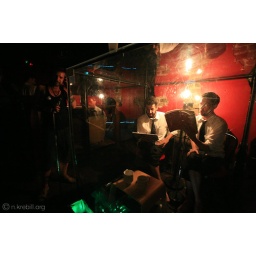
performed by goat in the road